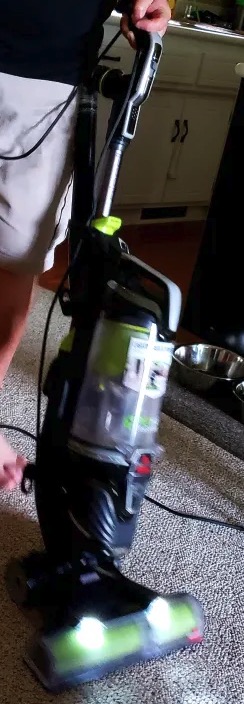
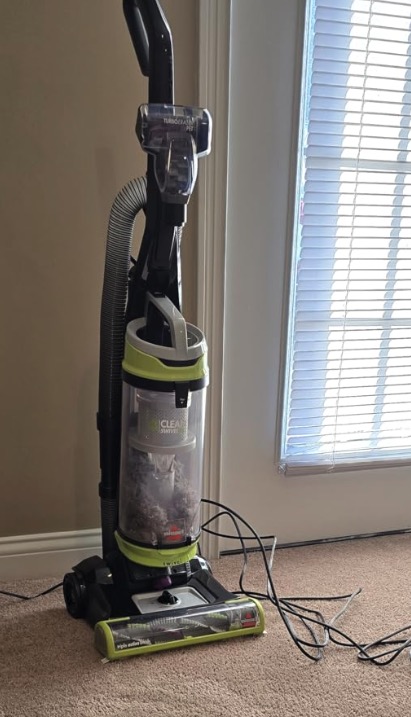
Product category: items_vacuum
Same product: no